St. Luke's United Church

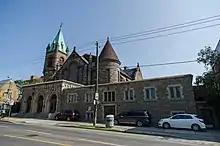

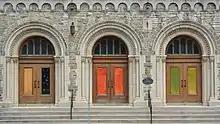
Saint Luke's United Church Sherbourne Street elevation

Saint Luke's United Church is located at 353 Sherbourne Street (on the southeast corner of Carlton and Sherbourne Streets) in Toronto, Ontario, Canada. Originally built across the street from the old site of Toronto General Hospital, it is now across from Allan Gardens. The building was originally home to Sherbourne Street Methodist Church, later Sherbourne United. It merged with Carlton Street United in 1959 to create St. Luke's. Sherbourne was founded in 1872, while Carlton originated in 1832.